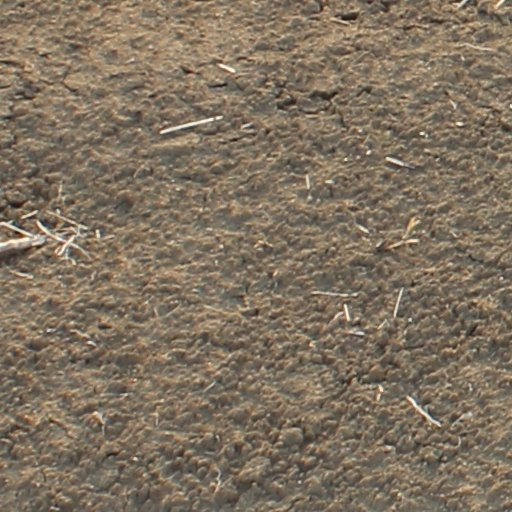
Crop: wheat